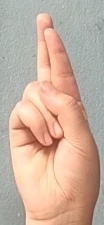
ASL sign: R